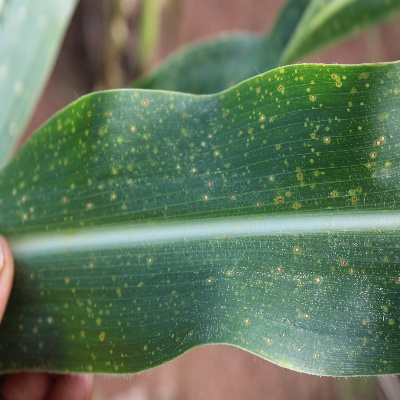
Crop: Maize
Condition: leaf spot